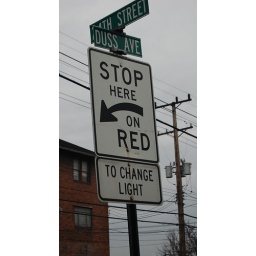
Activate light at bottom of our hill 989 in Ambridge. Part of street sign collection.